James R. Campbell (Illinois politician)

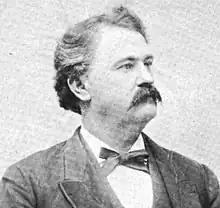
From Volume I of 1899's "Autobiographies and Portraits of the President, Cabinet, Supreme Court and Fifty-fifth Congress"

James Romulus Campbell (May 4, 1853 – August 12, 1924) was a U.S. Representative from Illinois.